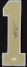
Number: 1